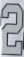
Number: 2